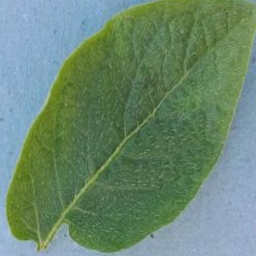
Etiqueta: Sana